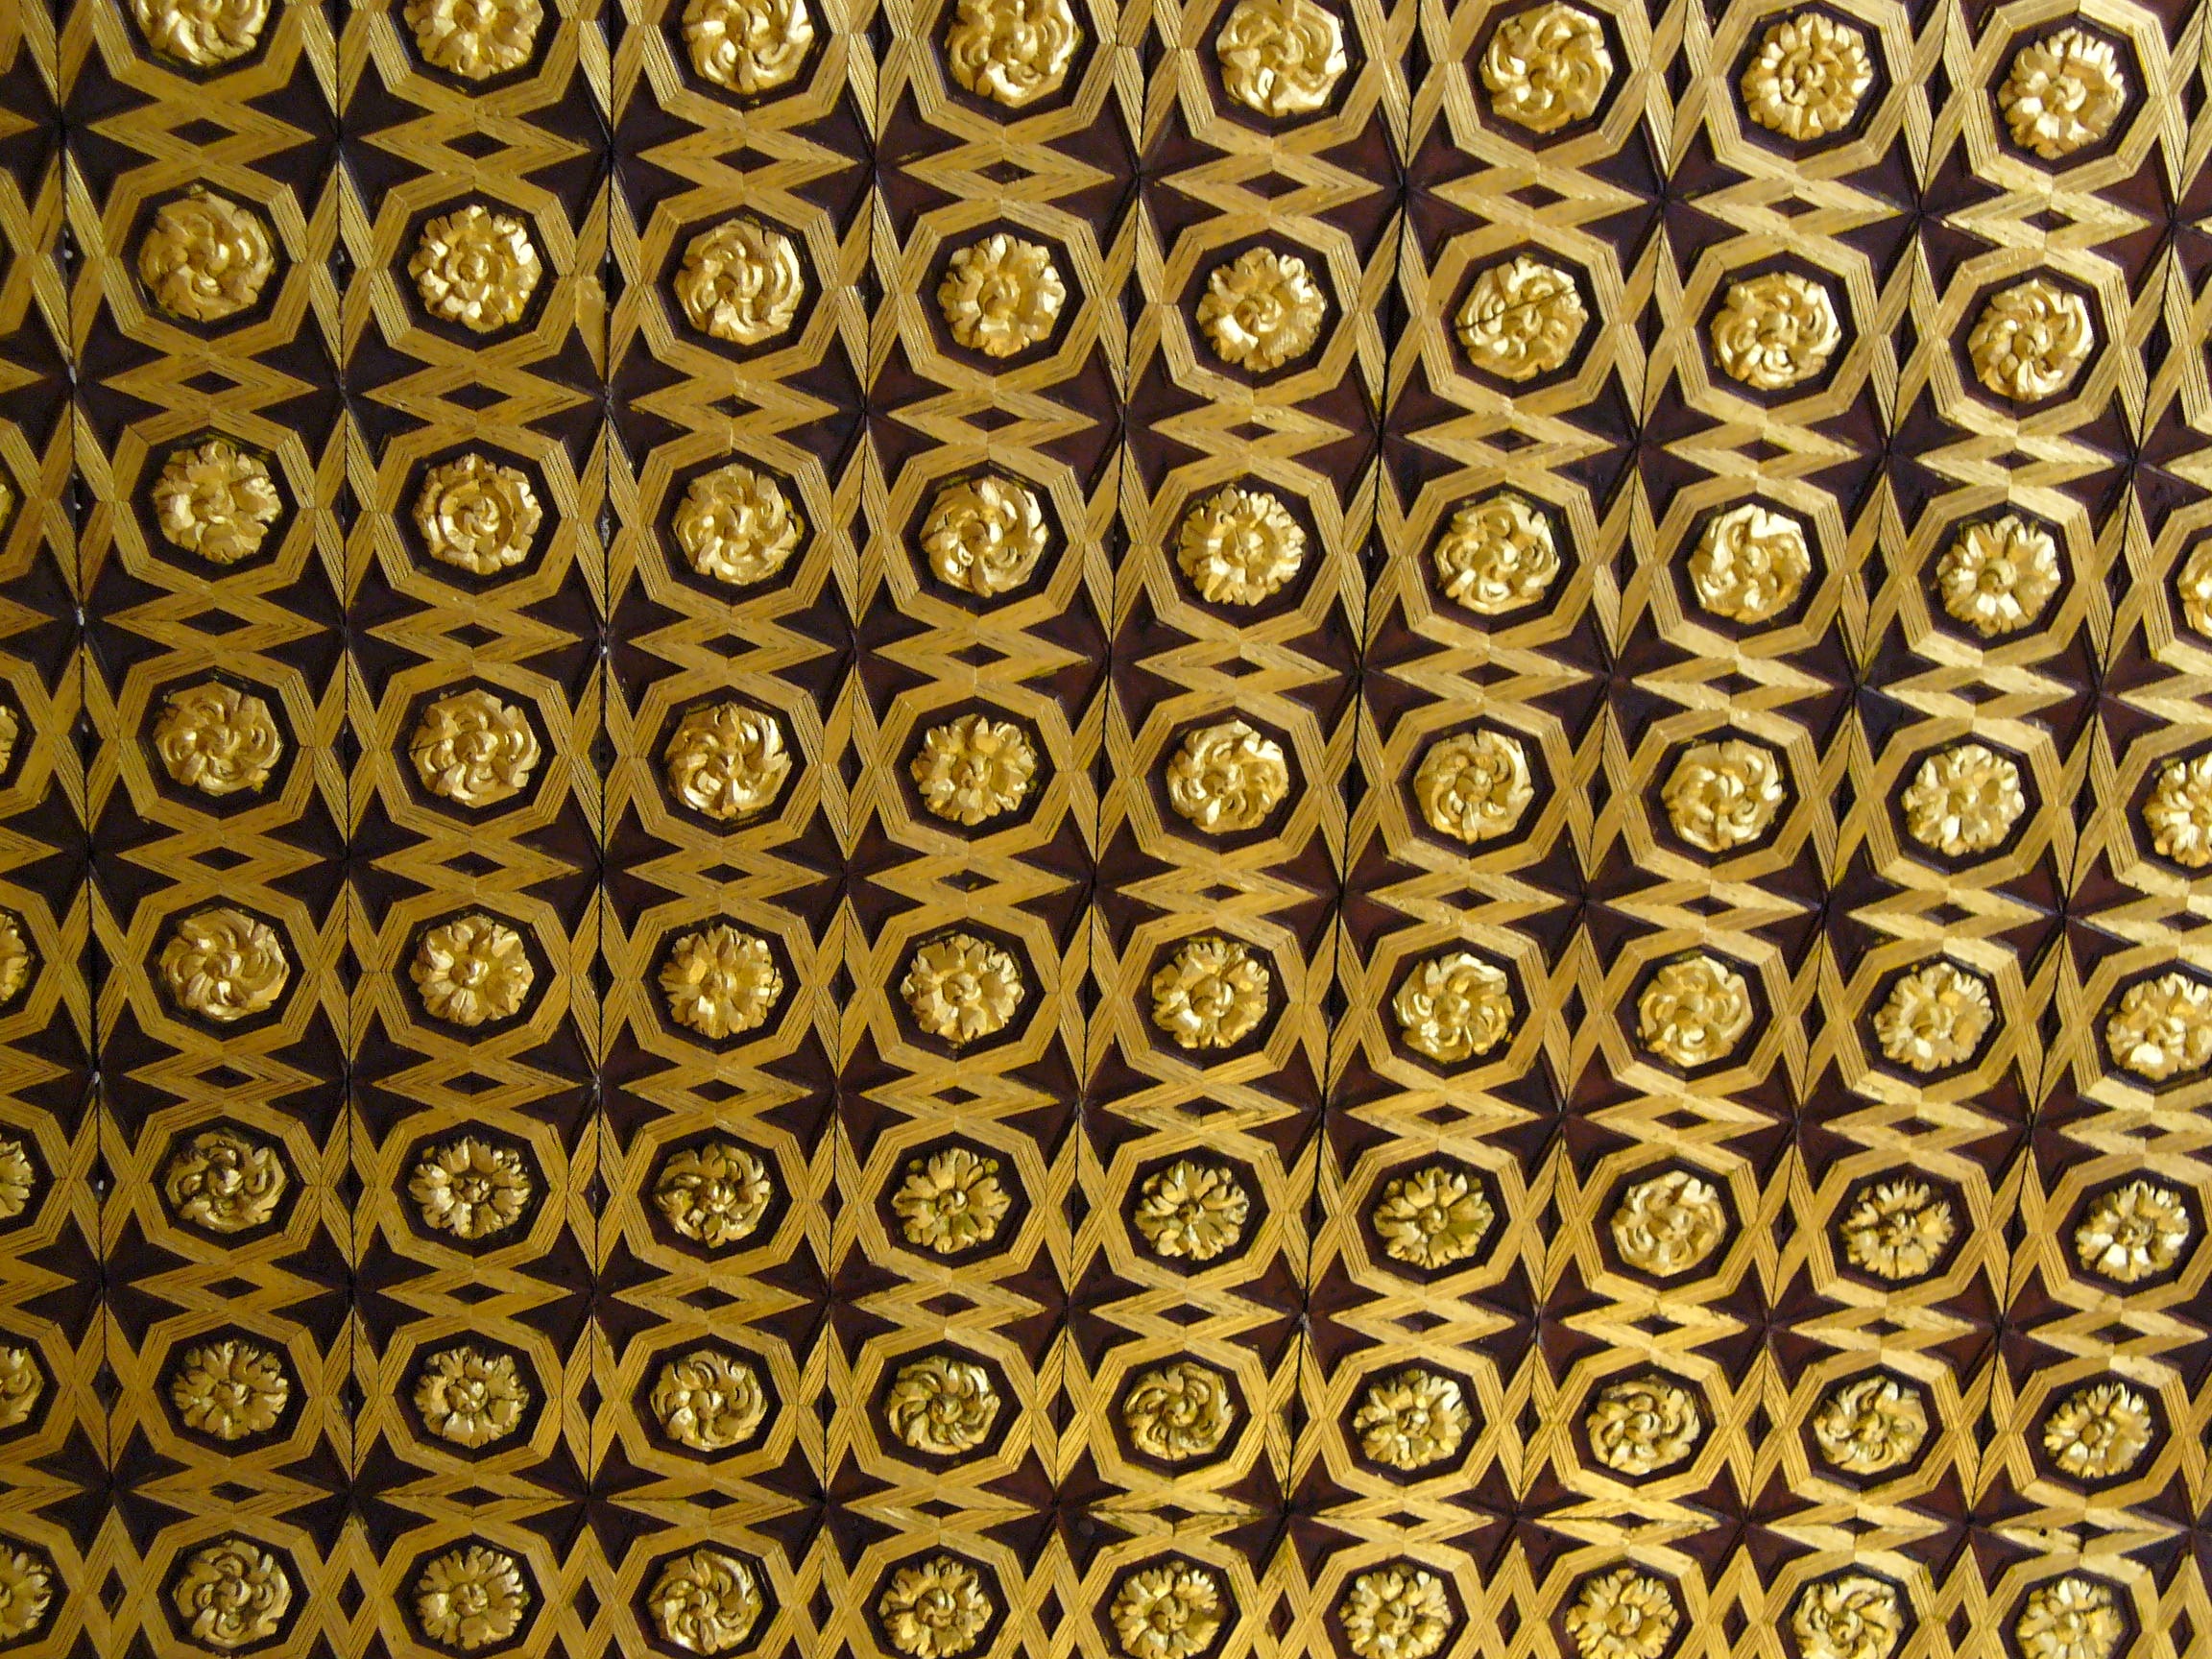
texture, number, building, pattern, line, yellow, blanket, circle, ornament, font, design, text, symmetry, shape, gilded, screenshot, interior view, computer wallpaper